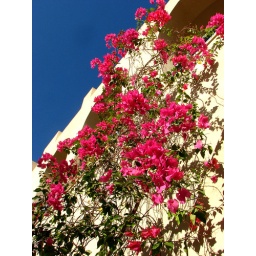
I love the pink of this flower against the blue sky.